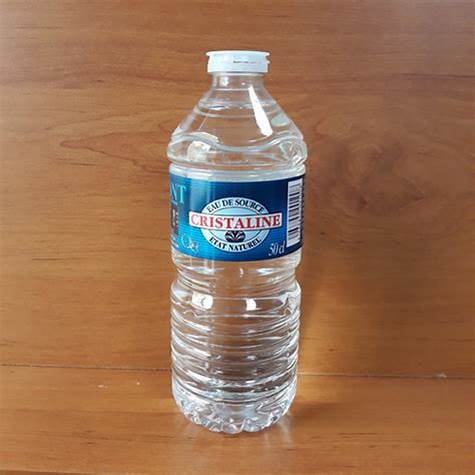
Waste category: plastic